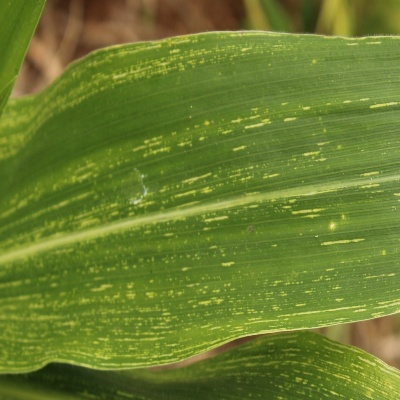
Crop: Maize
Condition: streak virus